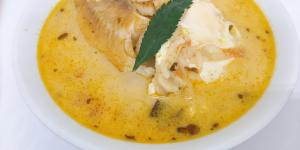
chupe de pescado